British and French forces in Italy during World War I

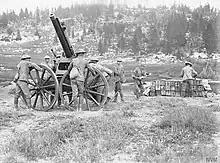
Gunners of the Royal Artillery laying and loading a 13-pounder (9 cwt) anti-aircraft gun in Italy, 1918.

During World War I, both Britain and France sent military forces to Italy in October 1917.